Dog training

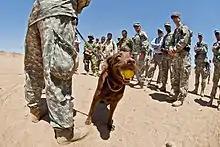
Positive reinforcement can involve a game or toy, such as this tennis ball.

Operant conditioning (or instrumental conditioning) is a form of learning in which an individual's behavior is modified by its consequences. Two complementary motivations drive instrumental learning: the maximization of positive outcomes and minimization of aversive ones. There are two ways in which behavior is reinforced or strengthened: positive reinforcement occurs when a behavior is strengthened by producing some desirable consequence; negative reinforcement occurs when a behavior is strengthened by avoiding some undesirable consequence. There are two ways in which behavior is decreased or weakened: negative punishment occurs when a behavior is weakened by not producing a reinforcing consequence; and positive punishment occurs when a behavior is weakened by producing a consequence that is a disincentive. In combination, these basic reinforcing and punishing contingencies provide four ways for modifying behavior. Reinforcement increases the relative probability or frequency of the behavior it follows, while punishment decreases the relative probability or frequency of the behavior it follows.